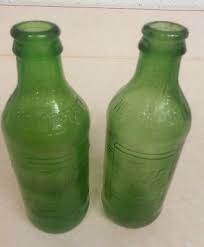
Label: glass